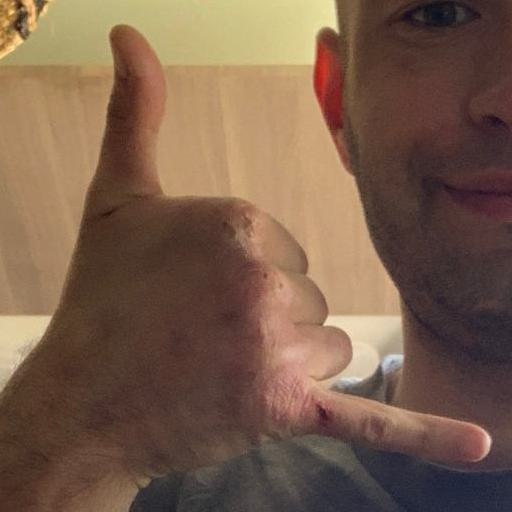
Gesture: call